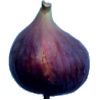
Label: fig